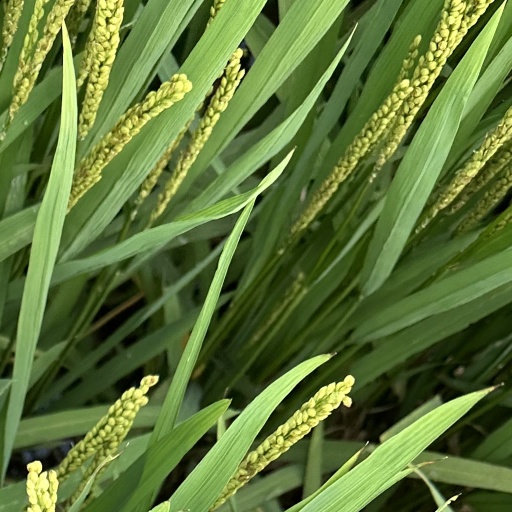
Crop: rice